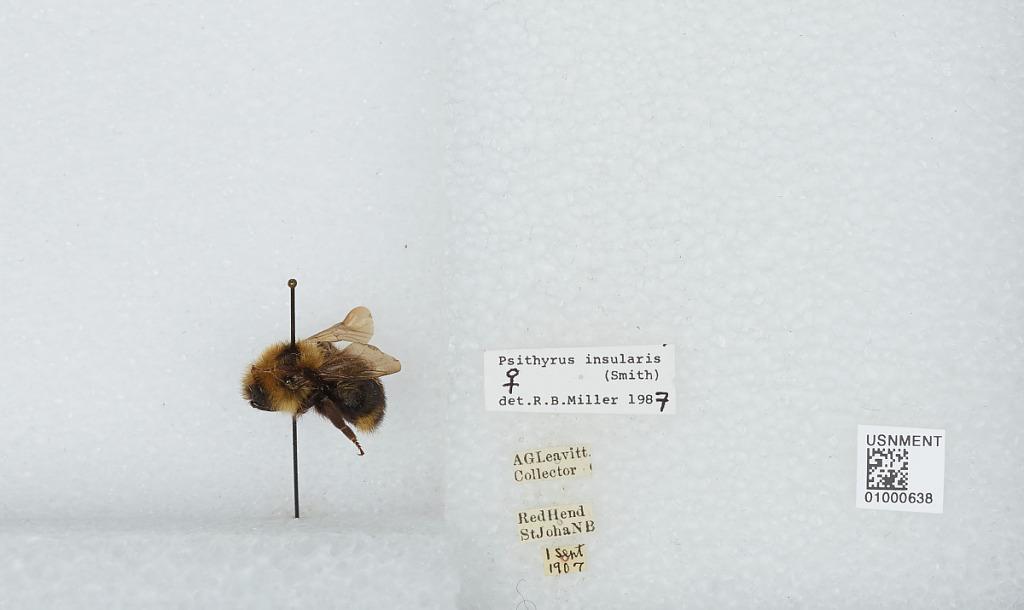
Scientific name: Bombus (Psithyrus) insularis (Smith)
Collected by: A. Leavitt
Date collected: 1907-9-1
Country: Canada
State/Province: New Brunswick
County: Saint John
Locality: Red Head
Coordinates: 45.2522, -66.0118
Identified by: Miller, R. B.